If I Can't Have Love, I Want Power

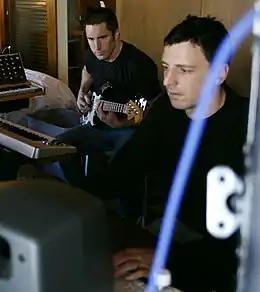

In January 2020, Halsey released her third studio album, "Manic", which spawned "Without Me", her second number one single on the US "Billboard" Hot 100 chart. She toured Europe from February to March 2020 as part of her third concert tour, the Manic World Tour, before the rest of the tour was postponed and later cancelled due to the COVID-19 pandemic. During the pandemic, Halsey remained musically active; she contributed the song "Experiment on Me" to the soundtrack for the superhero film "Birds of Prey" (2020), produced by Oliver Sykes and Jordan Fish (of Bring Me the Horizon), and collaborated on songs with artists such as Kelsea Ballerini's "The Other Girl", Juice Wrld's "Life's a Mess", and Machine Gun Kelly's "Forget Me Too". She also announced her first pregnancy, with American screenwriter Alev Aydin, after suffering several miscarriages due to endometriosis and undergoing surgery in 2017.